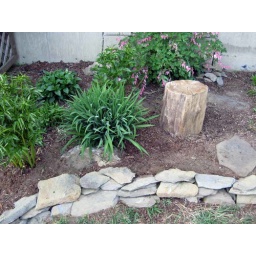
For some unknown reason I was inspired to build a small stone wall around the perennial garden.